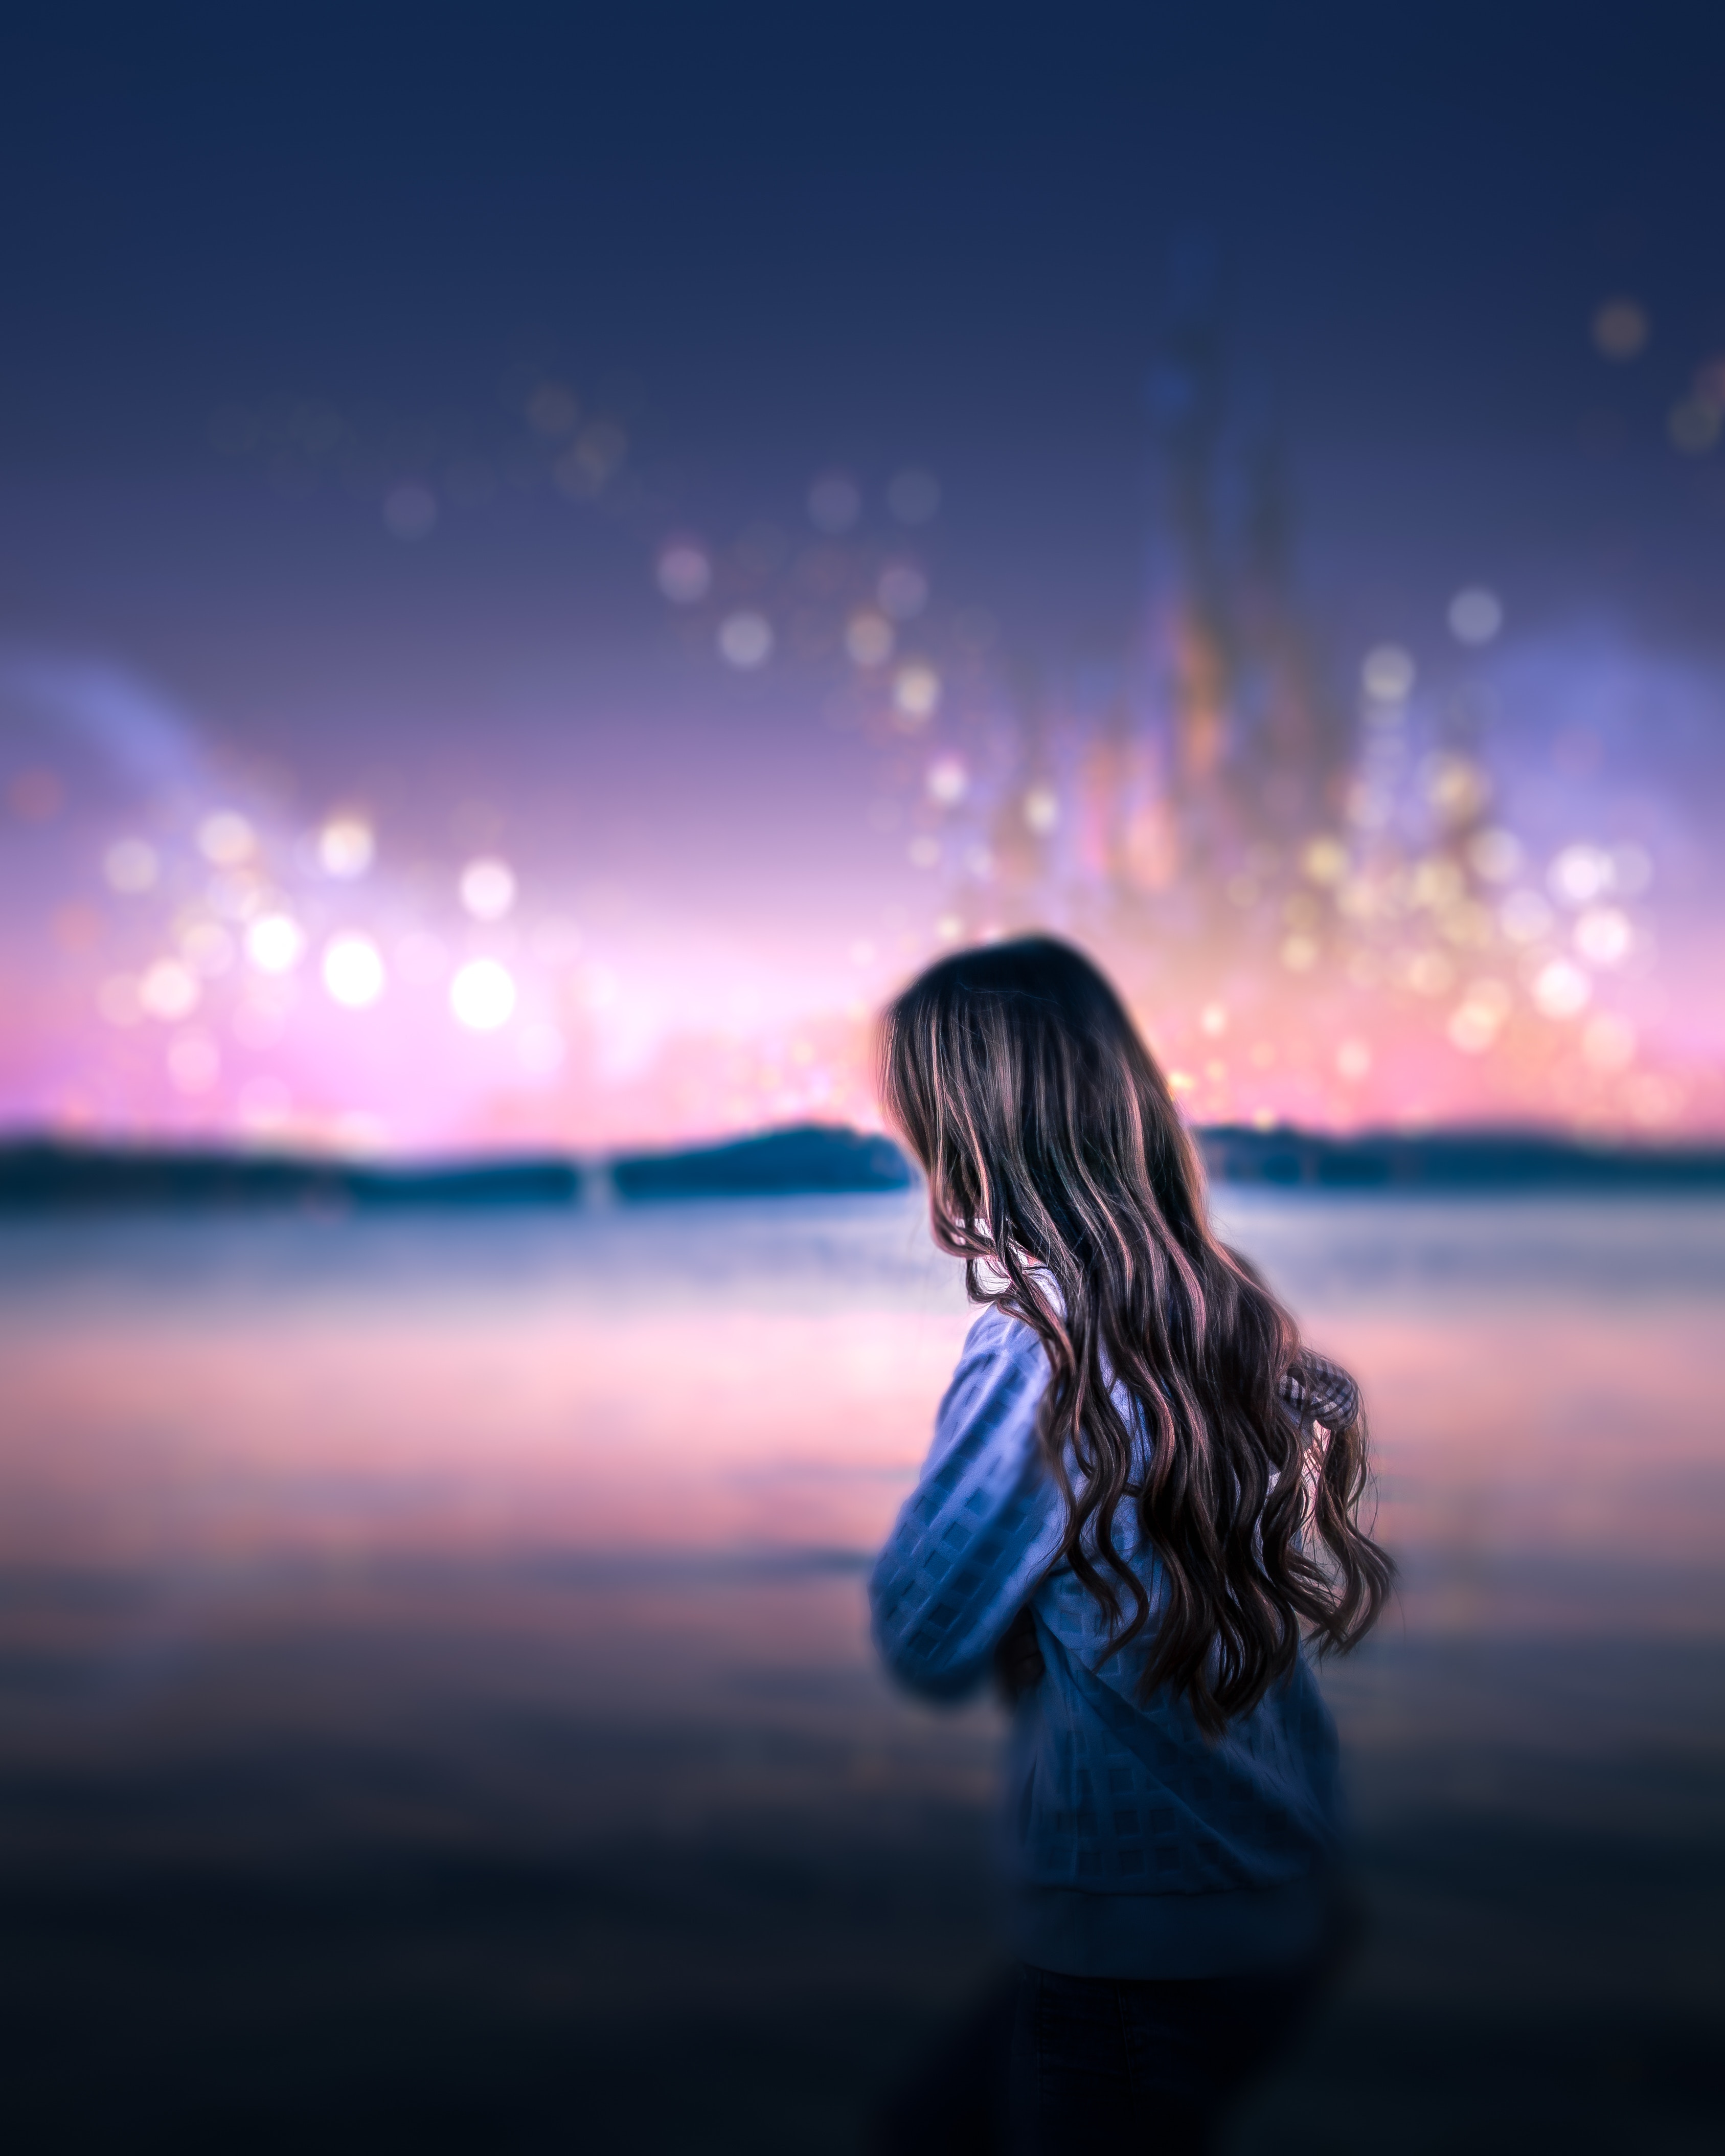
girl, sky, sea, body of water, horizon, water, reflection, atmosphere, photography, calm, atmosphere of earth, evening, ocean, cloud, sunrise, morning, sunset, sunlight, computer wallpaper, dusk, wave, flash photography, darkness, stock photography, fun, dawn, backlighting